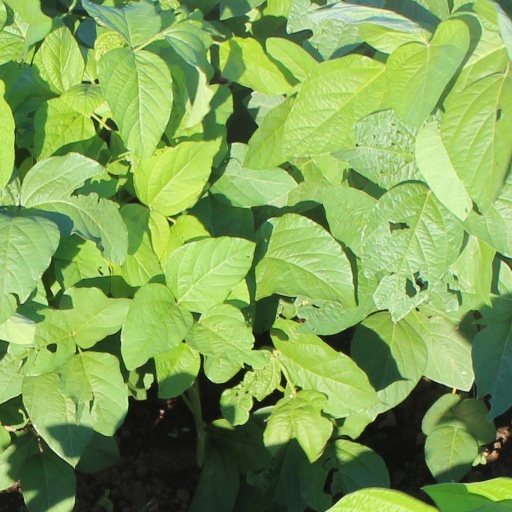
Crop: soybean